The Bad Seed (1956 film)

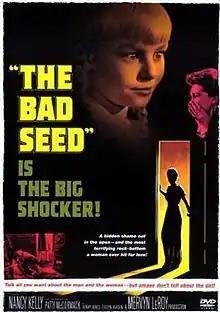

The Bad Seed is a 1956 American psychological thriller film directed by Mervyn LeRoy and starring Nancy Kelly, Patty McCormack, Henry Jones and Eileen Heckart, about an eight-year-old girl whose mother begins to suspect that she might be a psychopathic killer.